Transmetro

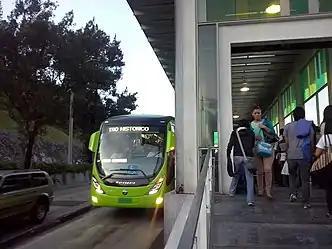
Transmetro bus entering a station

When the Transmetro first opened, it accepted only coins, as the fare was set at Q1.00. After the national government began service of the Transurbano, a local bus service similar to the ones in North American cities, it also began to accept the SIGA smart card which had to be tapped to a reader. Passengers must pay the fare each time they enter the Transmetro, which means a two-way trip costs Q2.00, regardless of how far one goes. In November 2015, payments by the SIGA smart card were no longer accepted because of a multitude of problems and disagreements.